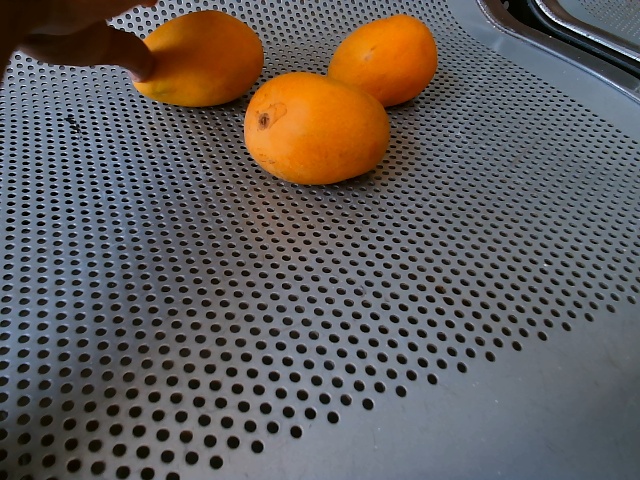
Label: Ripe_Mango